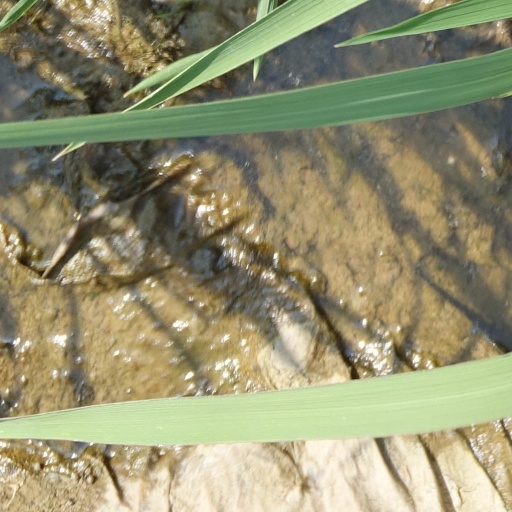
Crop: rice